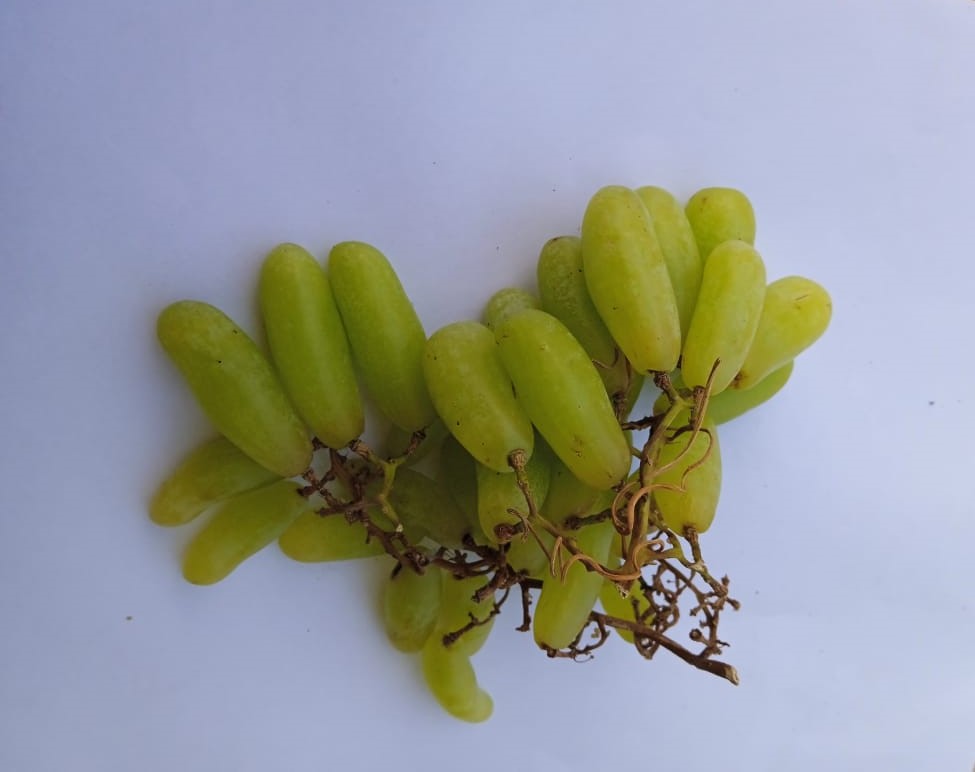
Fruit: grape
Condition: fresh